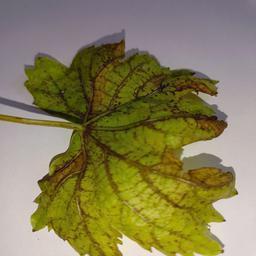
Label: Bacterial Leaf Spot